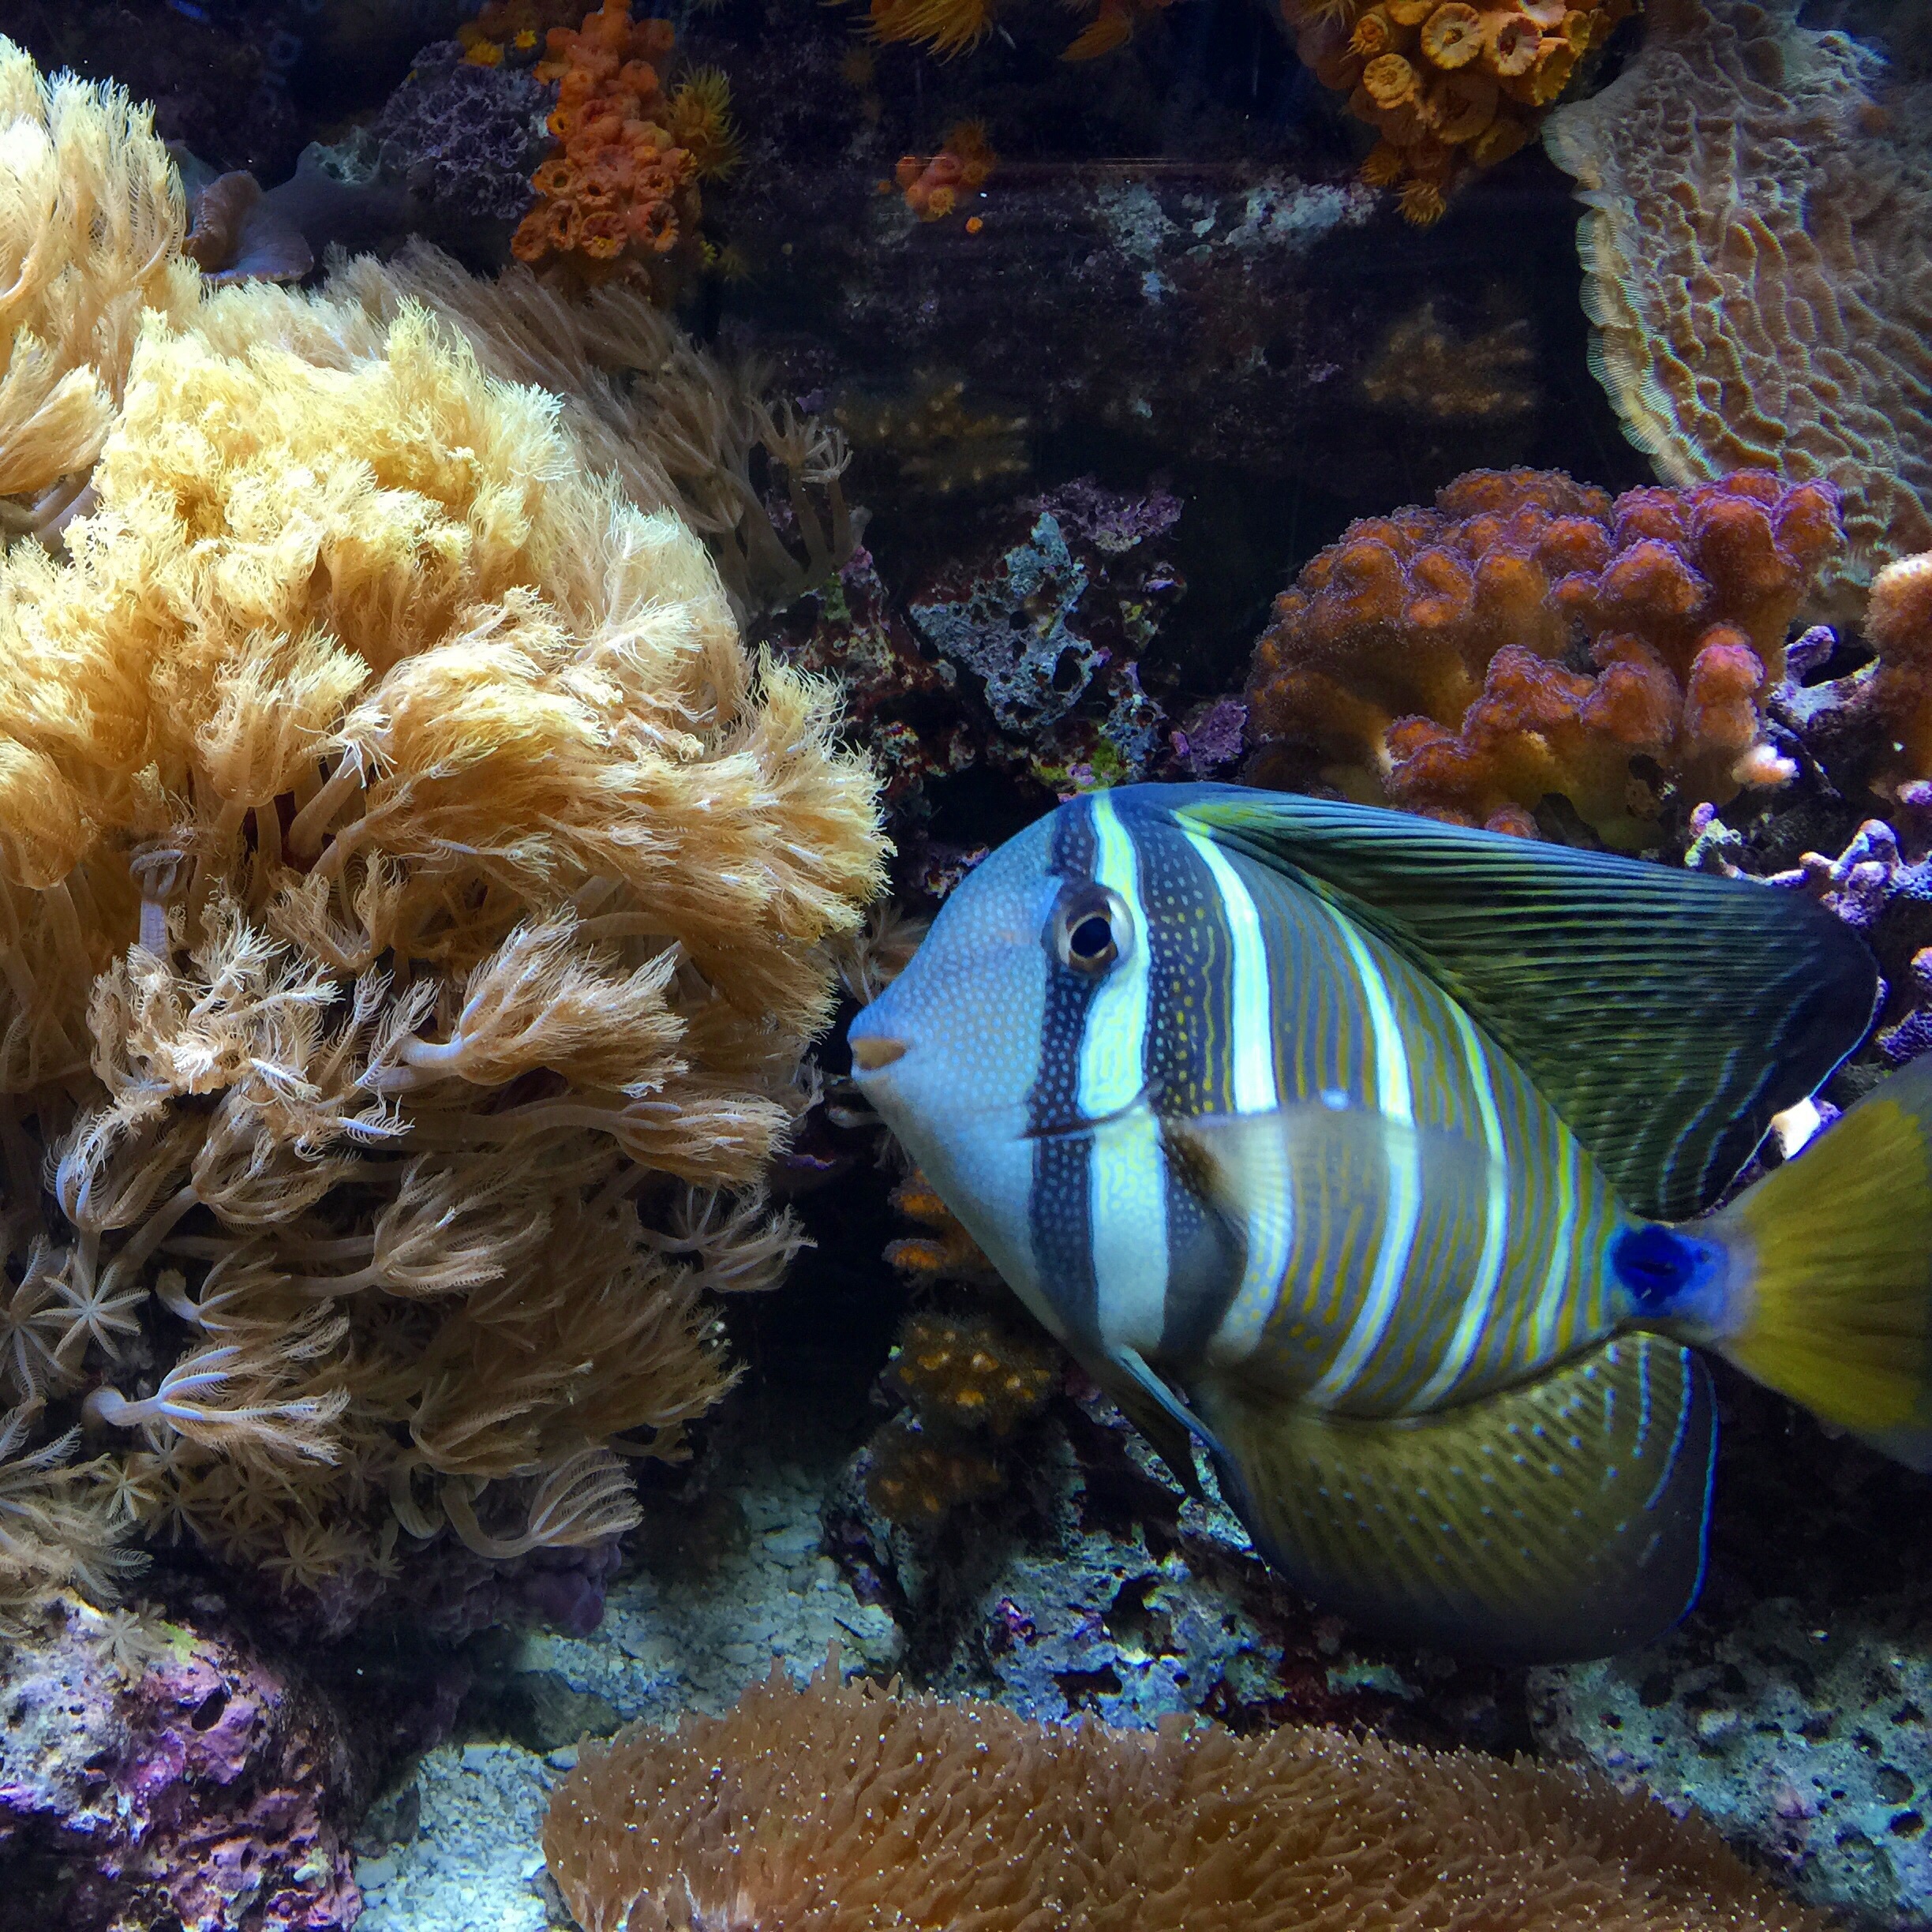
underwater, biology, fish, fauna, coral, coral reef, invertebrate, reef, aquarium, sea anemone, marine biology, coral reef fish, pomacentridae